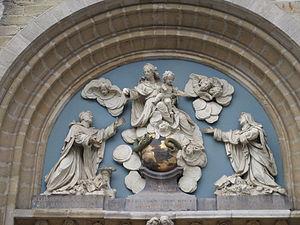
L’église Saint-Paul est une église construite par les dominicains, à Anvers, dédiée à l'apôtre Paul. Elle est célèbre pour son intérieur de style baroque. La paroise dépend du diocèse d'Anvers.